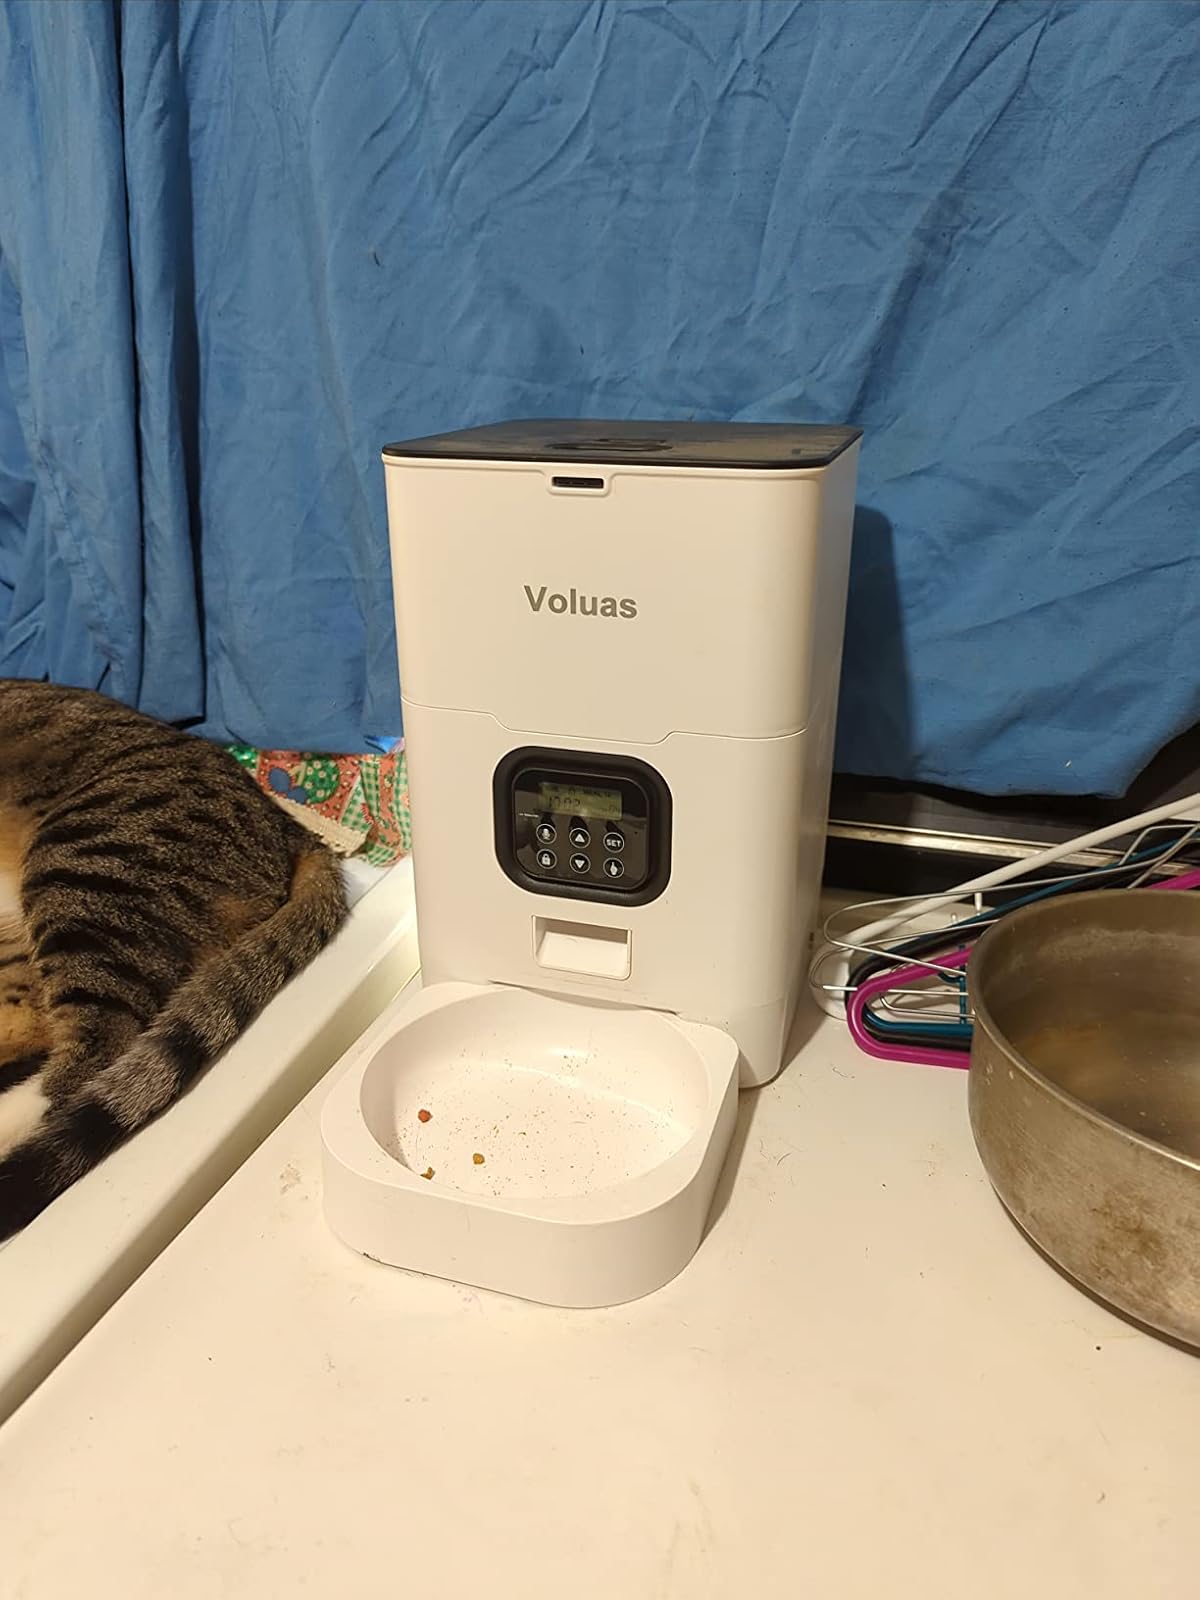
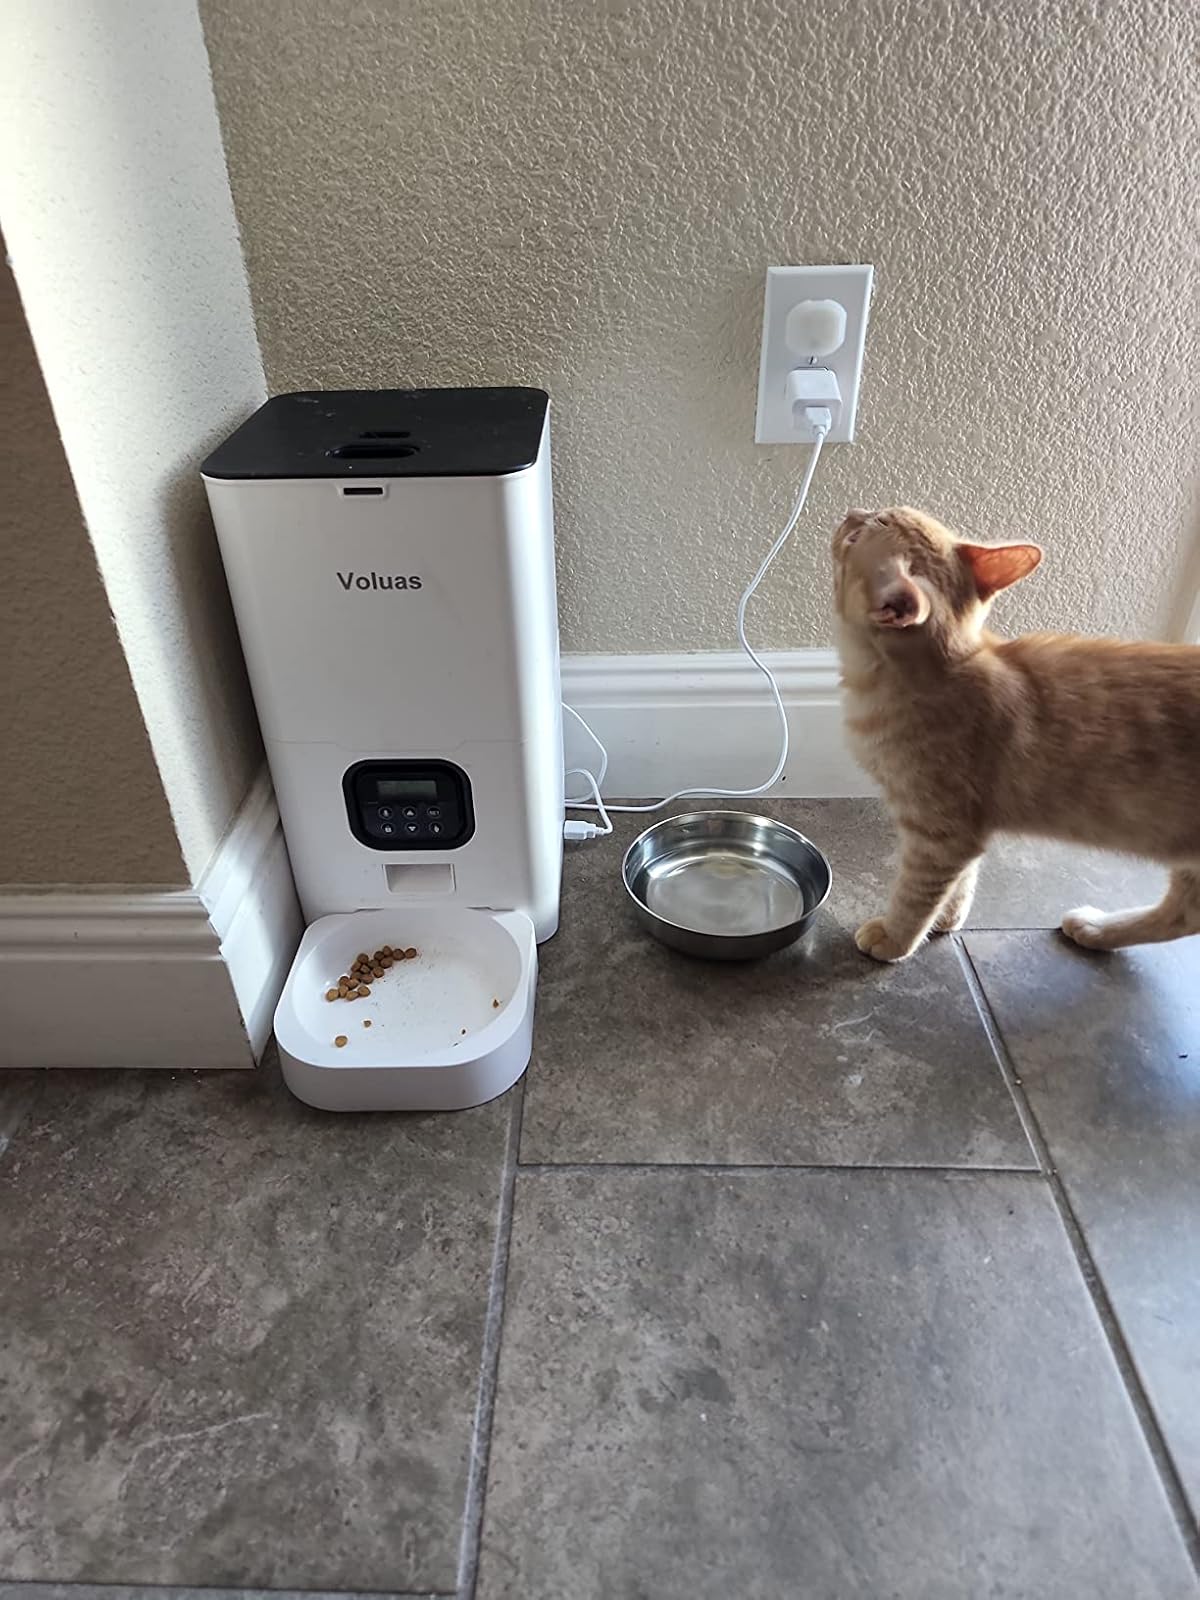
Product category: items_feeder
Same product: yes